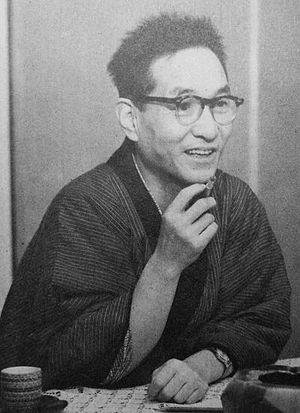
Shirō Ozaki, né le 5 février 1898 et décédé le 19 février 1964, est un écrivain japonais.